Saviore dell'Adamello

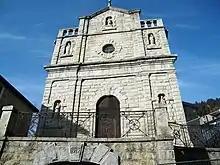
Church of Sant'Antonio

Saviore dell'Adamello (Camunian: ) is a "comune" in the province of Brescia, in Lombardy, Italy.